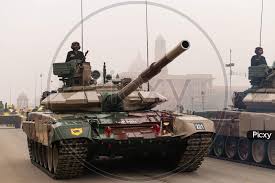
Label: Tank